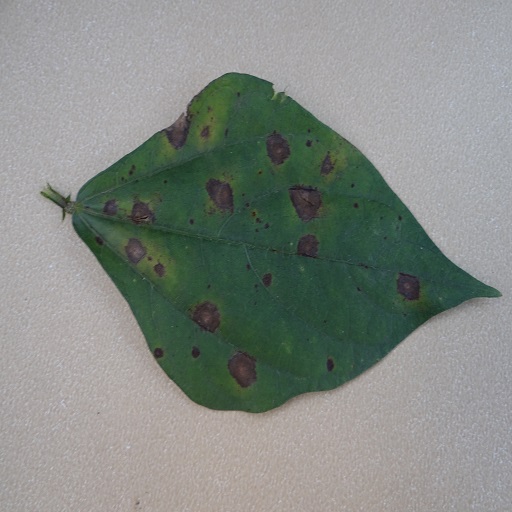
Label: Anthracnose